East of Eden (novel)

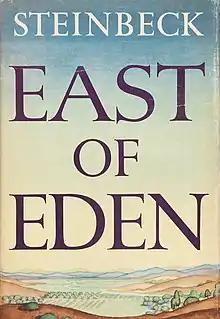
First edition cover

East of Eden is a 1952 family saga novel by American author and Nobel Prize winner John Steinbeck. Many regard the work as Steinbeck's most ambitious novel, and Steinbeck himself considered it his "magnum opus". Steinbeck said of "East of Eden", "It has everything in it I have been able to learn about my craft or profession in all these years;" the author later said, "I think everything else I have written has been, in a sense, practice for this." Steinbeck originally addressed the novel to his young sons, Thom and John (then 6 and 4 years old, respectively). Steinbeck wanted to describe the sights, sounds, smells, and colors of the Salinas Valley for them in detail.